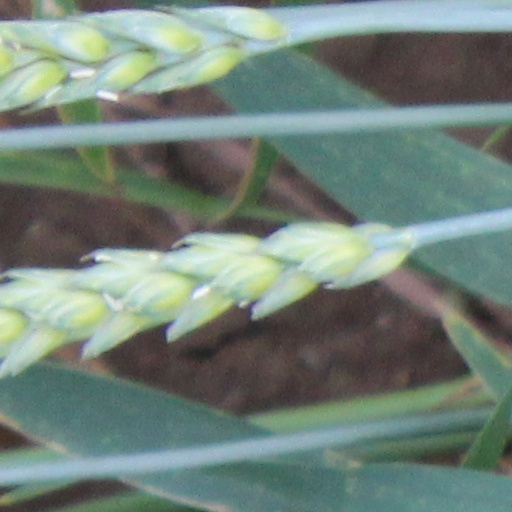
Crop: wheat